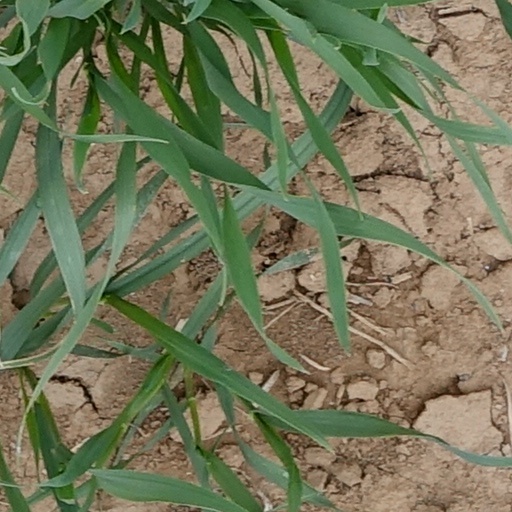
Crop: wheat